Double or Nothing (1937 film)

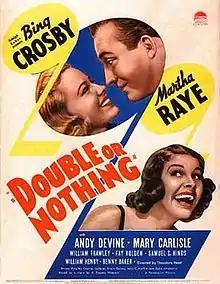
Theatrical release poster

Double or Nothing is a 1937 American musical comedy film directed by Theodore Reed and starring Bing Crosby, Martha Raye, Andy Devine, Mary Carlisle and William Frawley. Based on a story by M. Coates Webster, the film is about a dying millionaire who instructs his lawyer to drop twenty-five purses on the streets of New York City, which are found and returned by four honest people. According to the will, each of them is given five thousand dollars, which they must double within thirty days to claim one million dollars. Greedy relatives, who were cut from the will, try to thwart each one's plans. The film features the popular song "The Moon Got in My Eyes".